Vukašin Jovanović (footballer, born 1996)

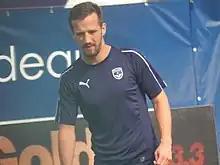
Vukašin Jovanović here playing for Bordeaux in 2018

Jovanović began playing for the national selections at the U-17 and U-18 categories. He was called up by Serbia youth coach Veljko Paunović for the 2014 UEFA European Under-19 Championship. In the tournament, he first played in Srđan Babić's place due to his card suspension, but later he played all four matches. Subsequently, Jovanović played for Serbia's U20 squad which won the 2015 FIFA U20 World Cup in New Zealand.